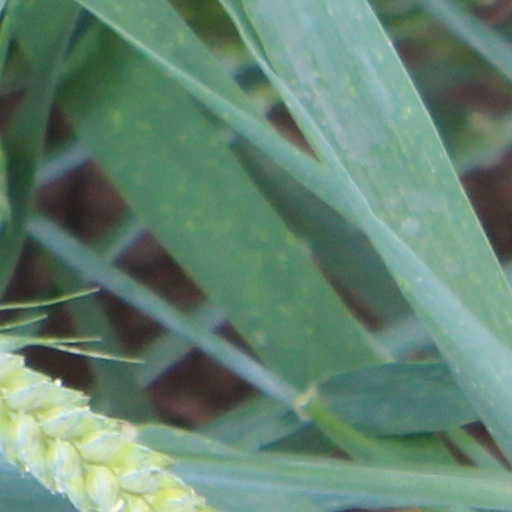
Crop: wheat